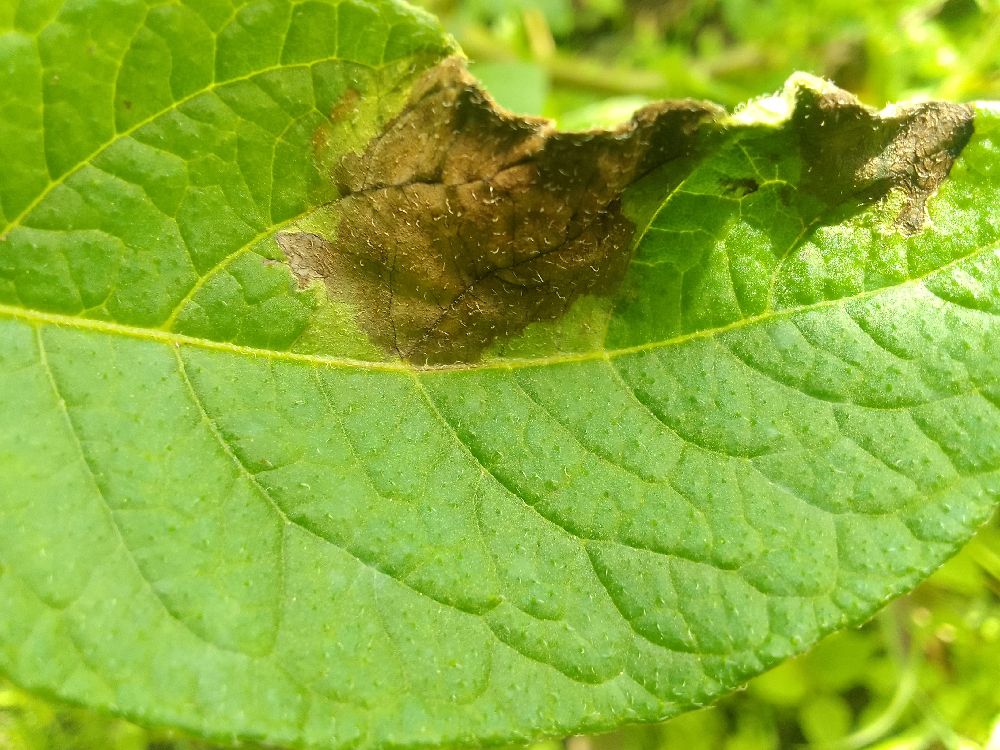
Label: Late blight